Thor (Marvel Cinematic Universe)

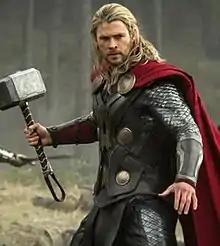
Chris Hemsworth as Thor in "" (2013)

Thor Odinson is a fictional character portrayed by Chris Hemsworth in the Marvel Cinematic Universe (MCU) media franchise, based on the Marvel Comics character of the same name and the Norse mythological god of thunder. In the MCU, he is depicted as one of the most powerful Asgardians, an ancient alien civilization with long ties to Earth, who humans consider to be gods. Thor wields a powerful hammer called Mjolnir, and is initially depicted as the arrogant heir to the throne of Asgard whose brash behaviors causes turmoil among the Nine Realms under Asgard's protection. This brings him into conflict with his villainous adopted brother, Loki, the god of mischief.